John Cobbold (1746–1835)

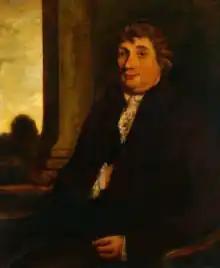
Portrait of John Cobbold by George Frost

John Cobbold (1746–1835) was an English businessman in Ipswich. At the age of 22 he started running Cliff Brewery, part of the family brewing business established by his grandfather, Thomas Cobbold. More than thirty men of the Cobbold family have been named John, but he was known as "Big John". He greatly expanded the family business and had 22 children.